Invasion (2012 film)

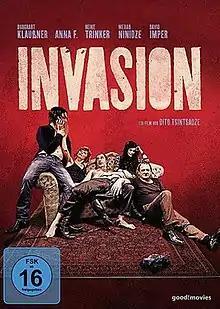
Film poster

Invasion is a 2012 German-Austrian drama film directed by Dito Tsintsadze.